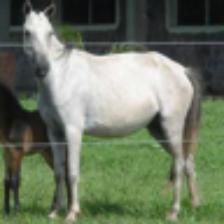
Label: NonHuman